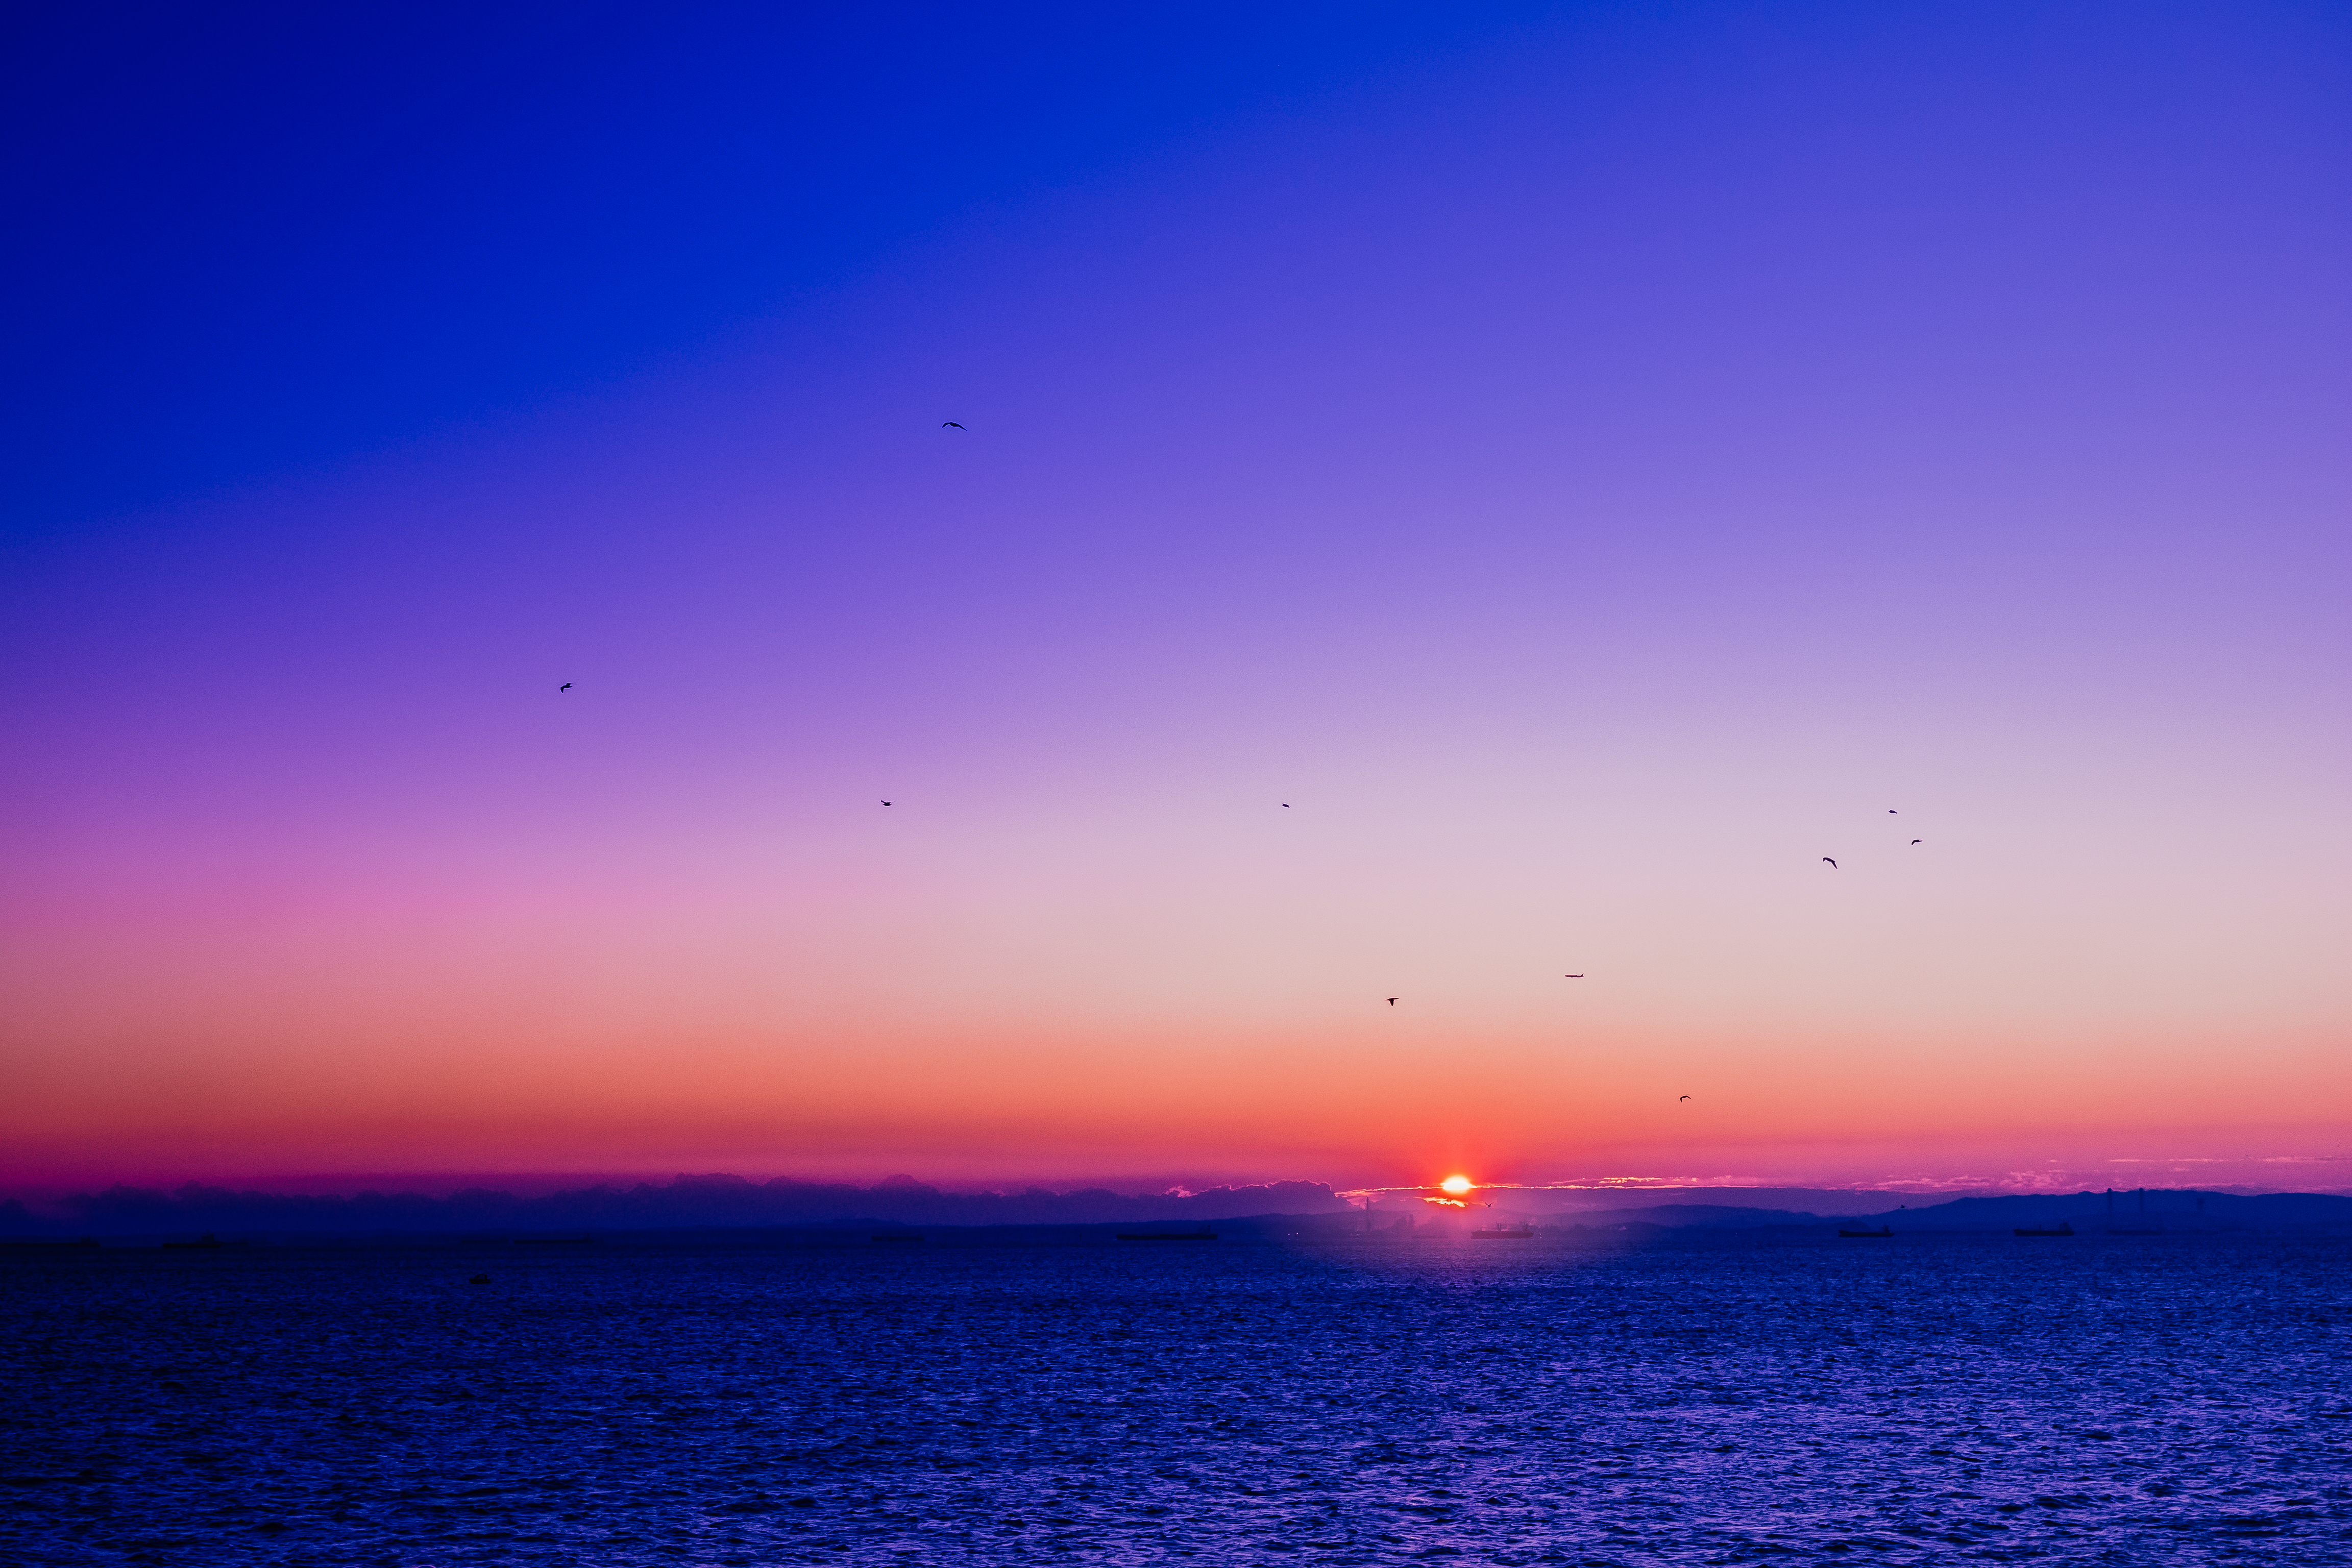
beach, sea, coast, ocean, horizon, sky, sunrise, sunset, sunlight, morning, wave, dawn, atmosphere, dusk, evening, yokohama, firstlight, yokohamasymboltower, afterglow, wind wave, red sky at morning